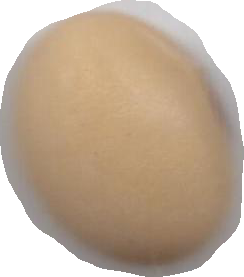
Variety: Anjasmoro